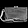
Label: Bag